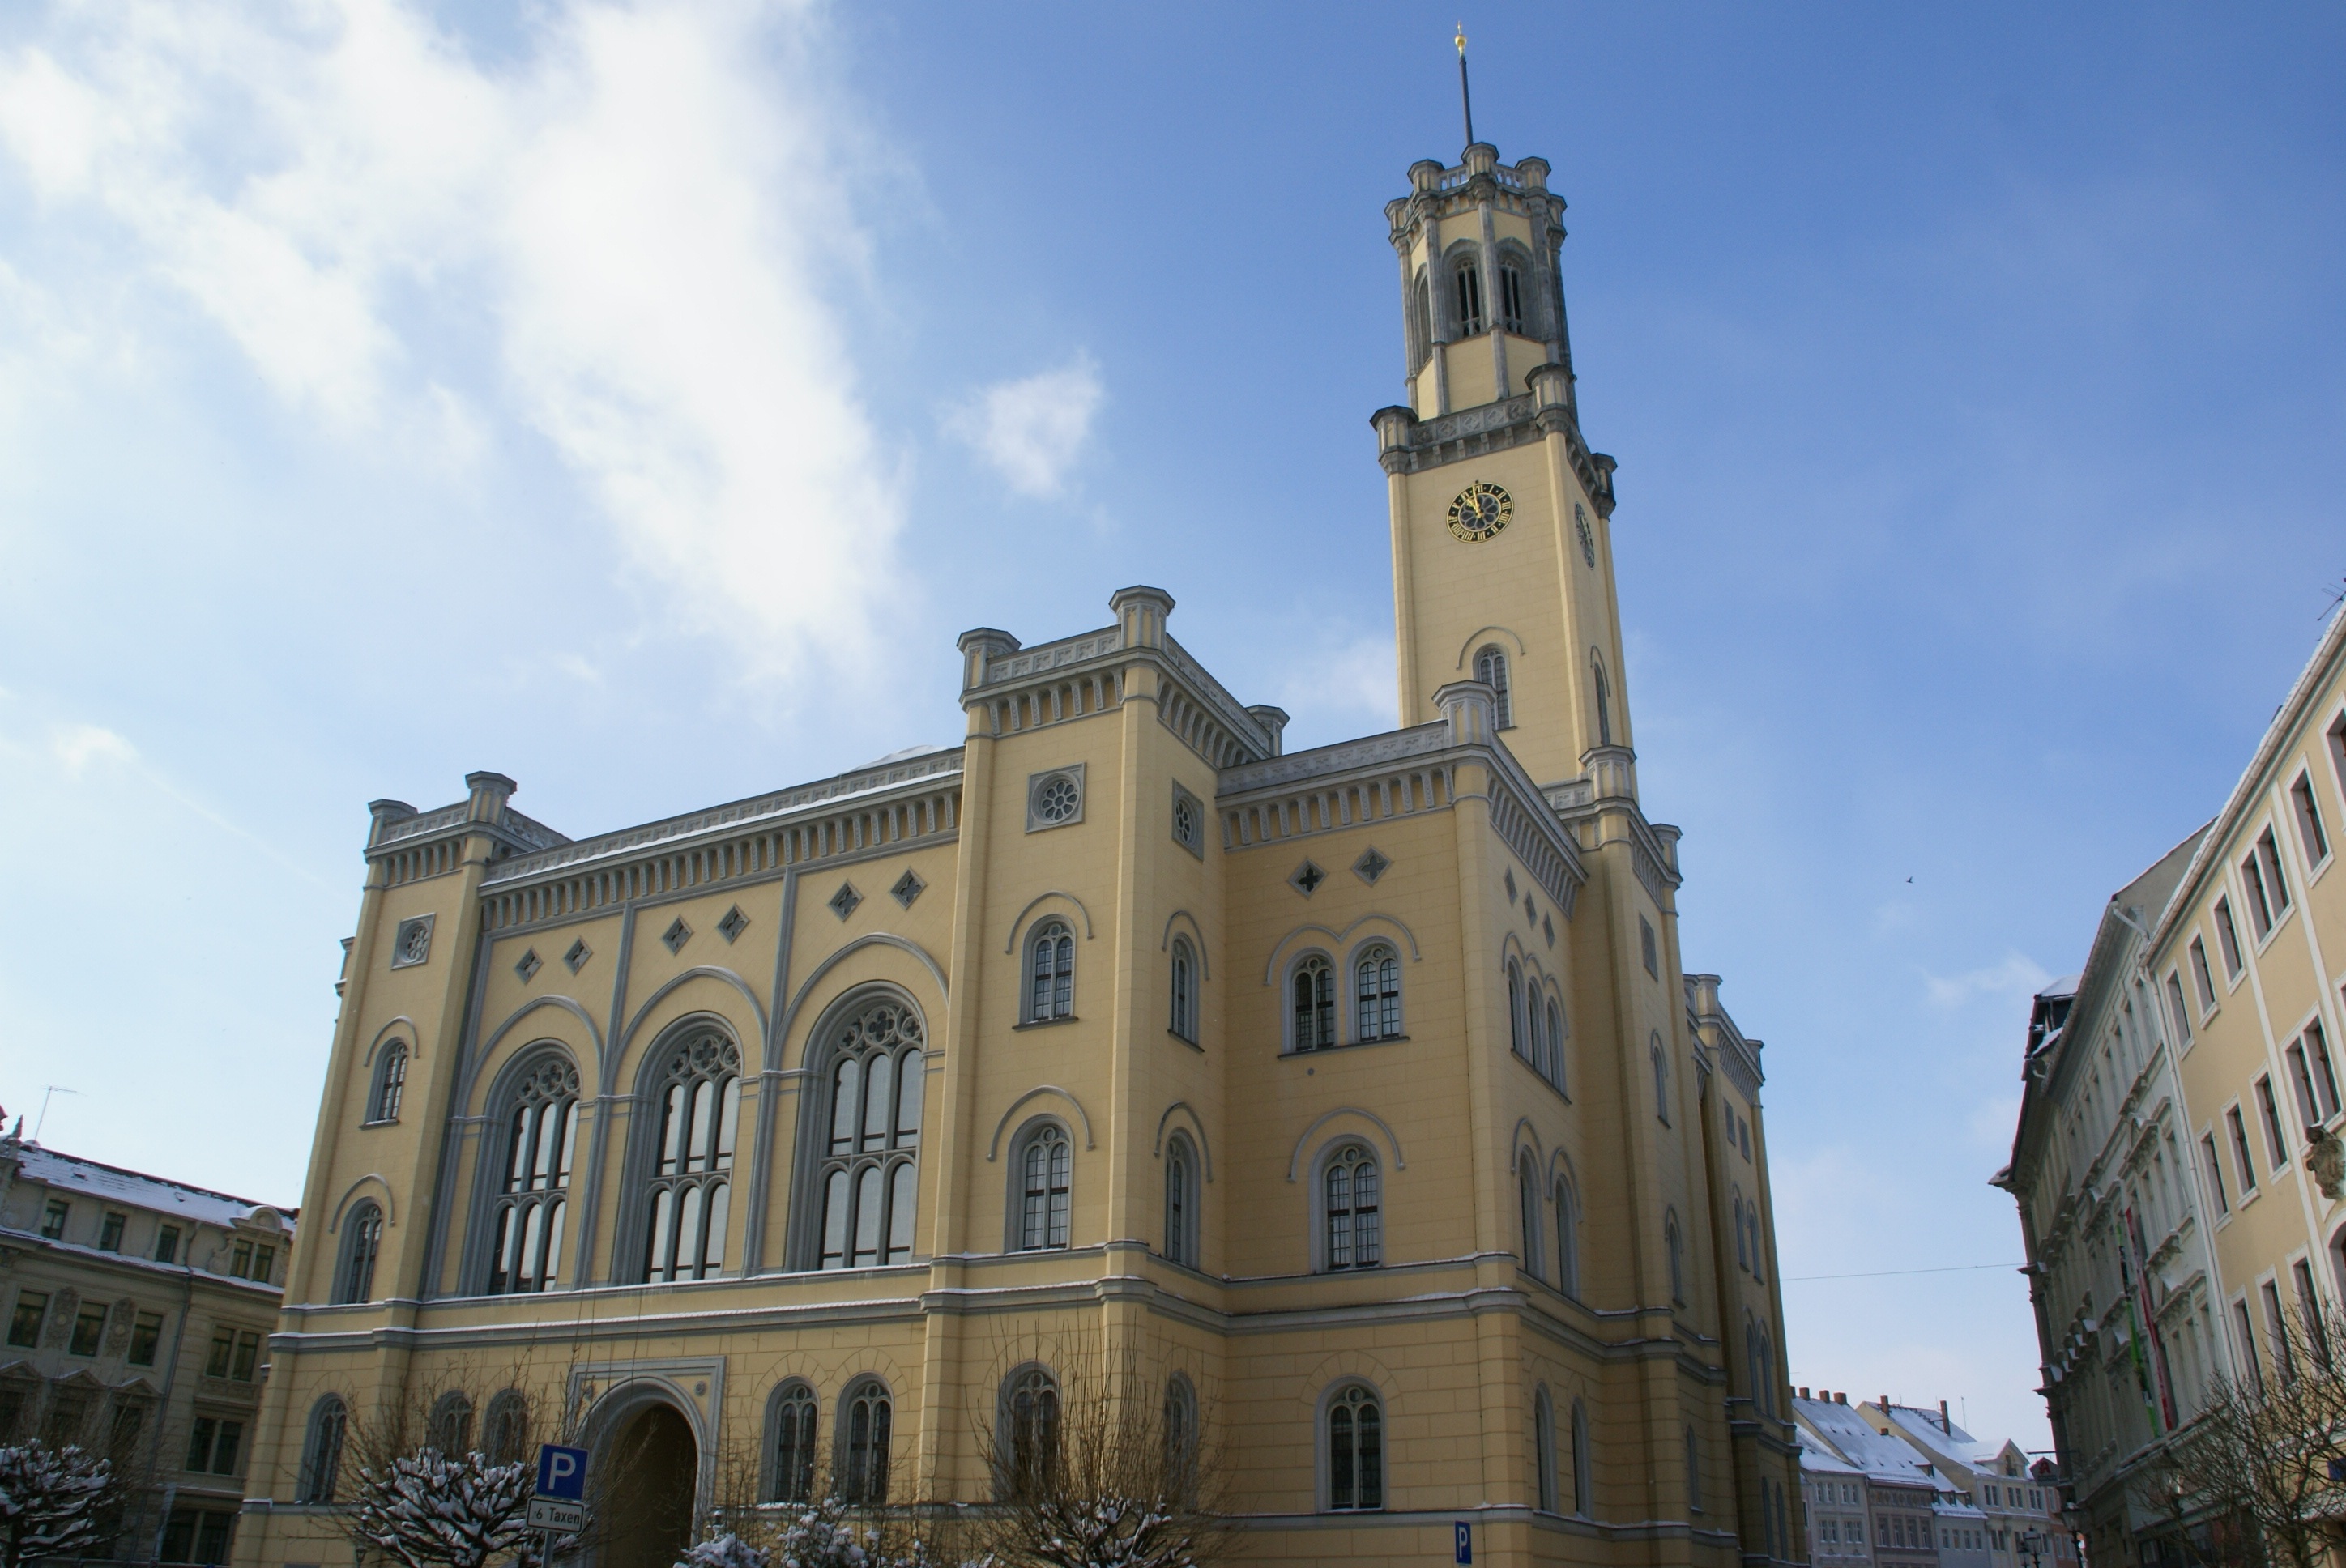
architecture, building, tower, landmark, facade, church, cathedral, place of worship, spire, steeple, basilica, town hall, tours, upper lusatia, zittau, schinkel